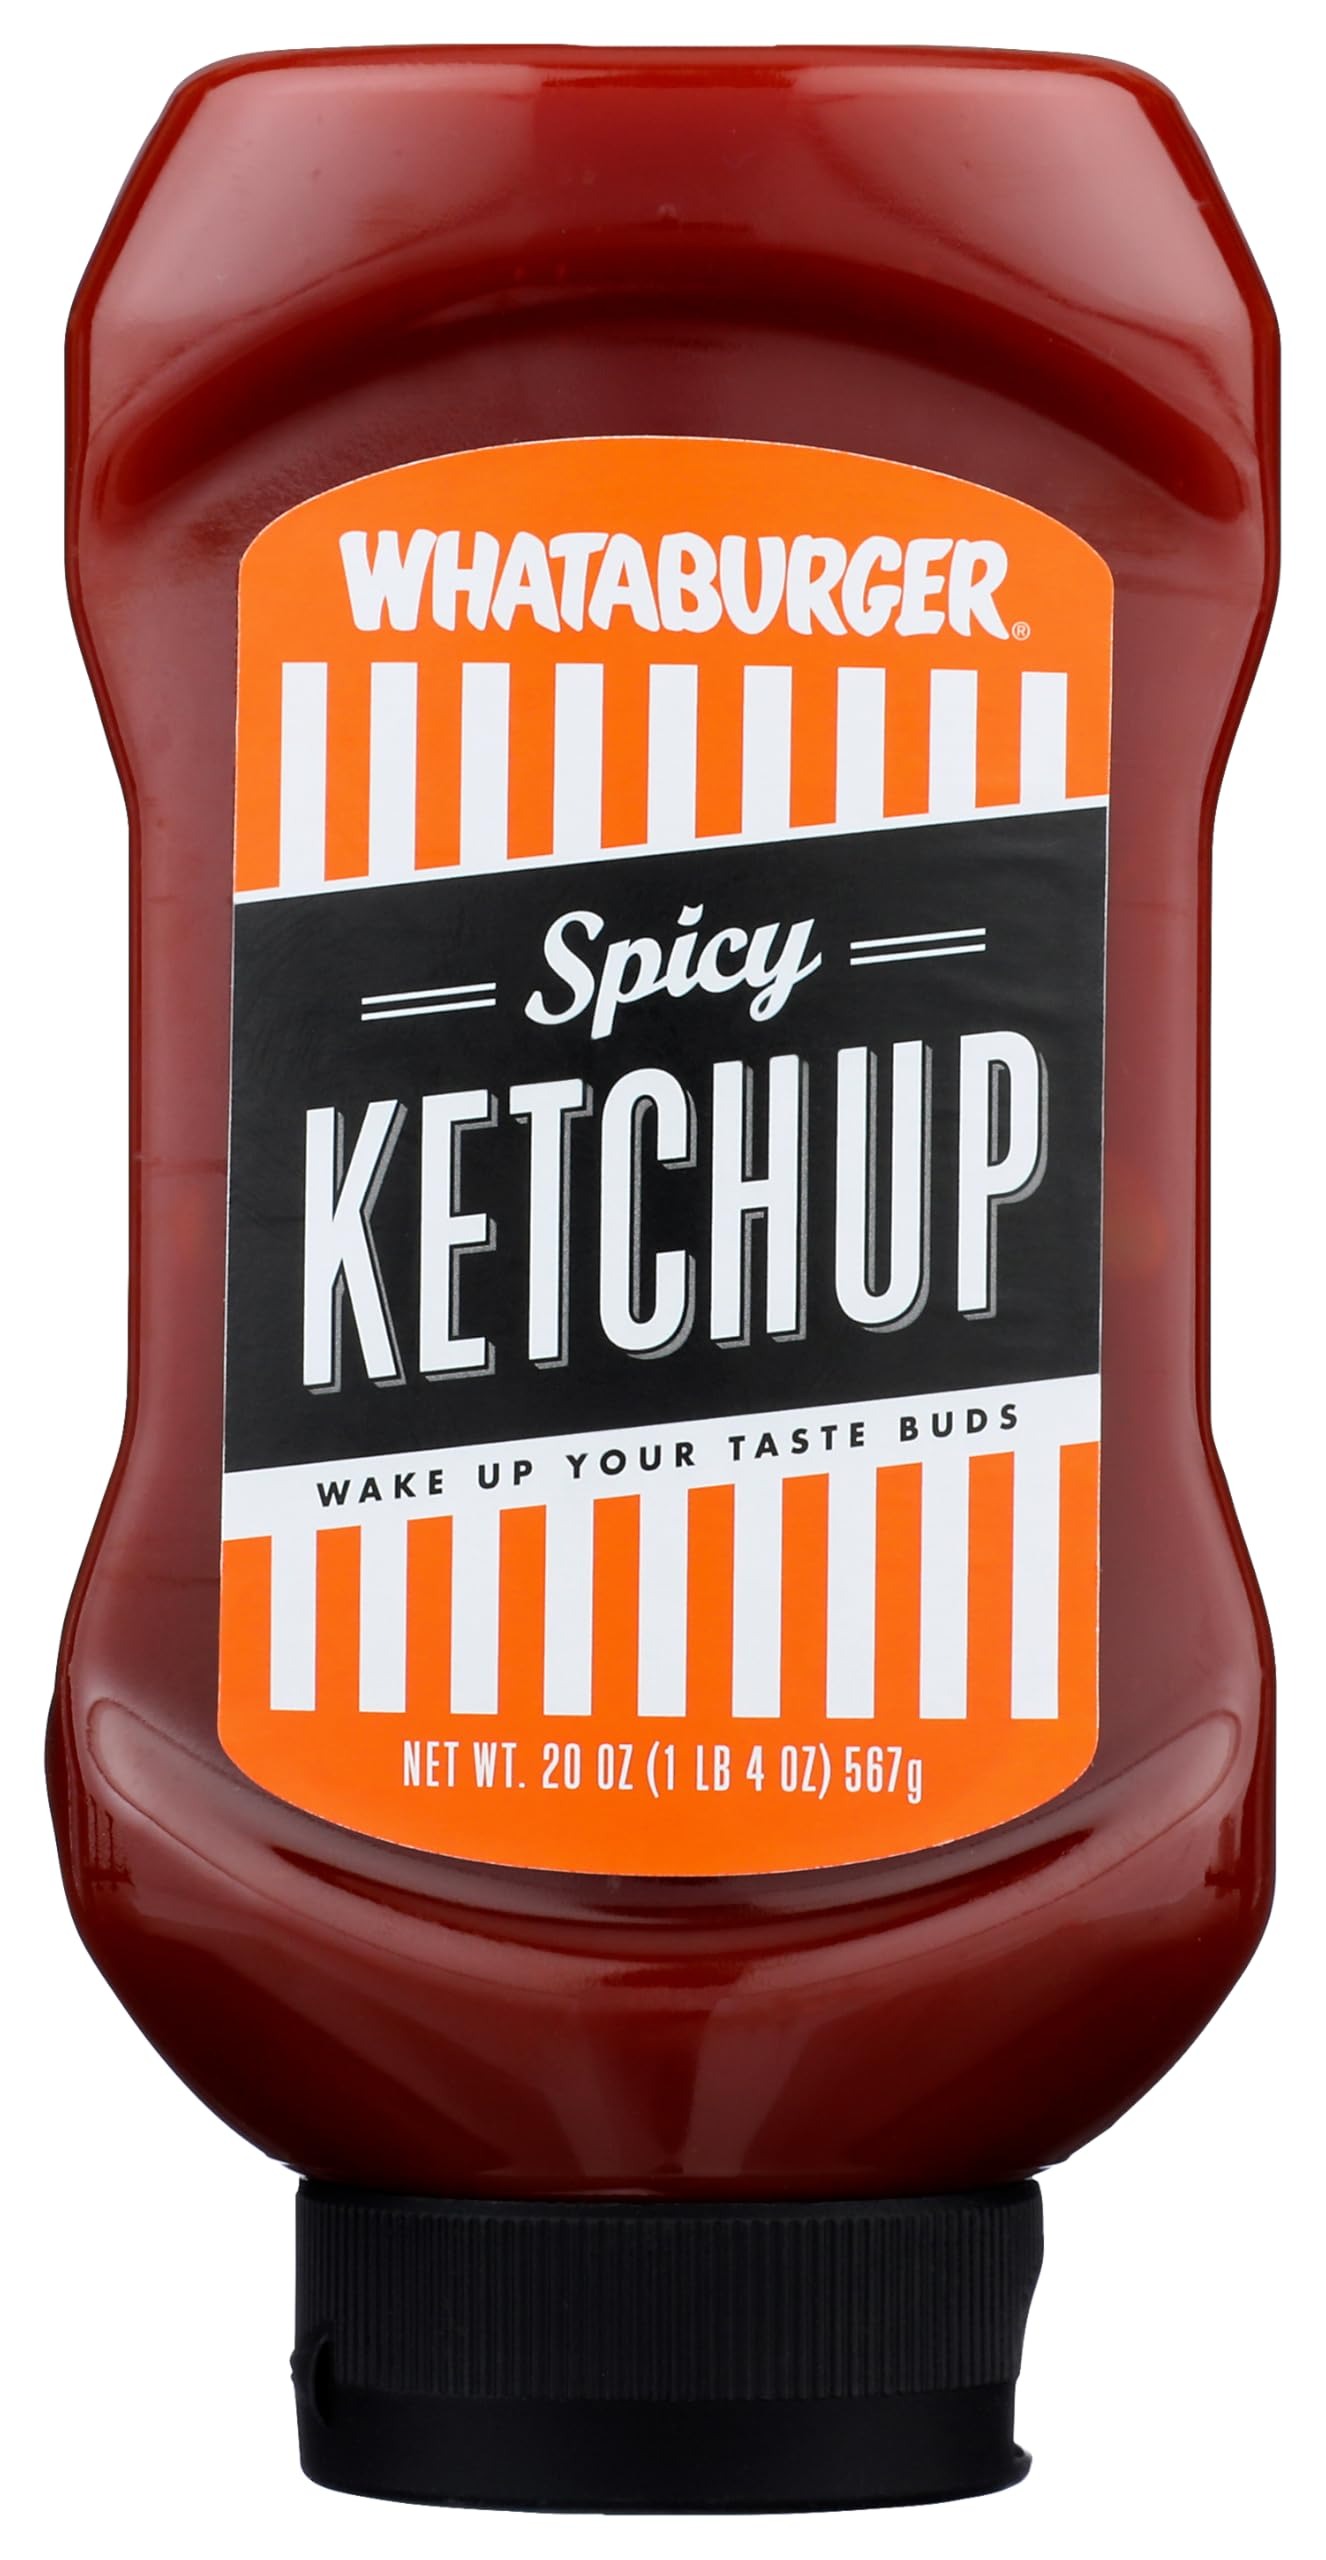
Item Name: (2 pack/20oz) Whataburger Spicy Ketchup - (2 pack/20oz)
Product Description: Wake up your taste buds. From the kitchen at Whataburger. A few years ago we got the wild idea kick up our Fancy Ketchup recipe with some spice. The result is in this bottle. It's everything our fans love about our ketchup with an added kick that'll make your taste buds pay attention. Made with care for Whataburger San Antonio, TX 78216. whataburger.com. For questions or comments, please call 1-855-927-3824; whataburger.com. Product of USA.
Value: 40.0
Unit: Ounce

Price: 10.96